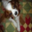
Label: dog